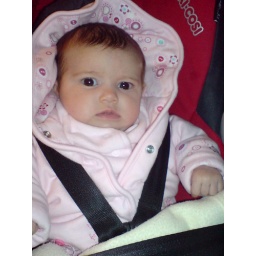
Ella in car seat